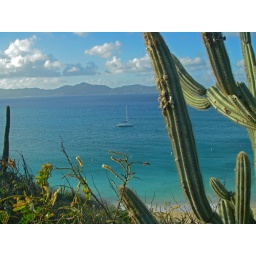
taken from the road above the beach on Peter Island.